Mike McCourt

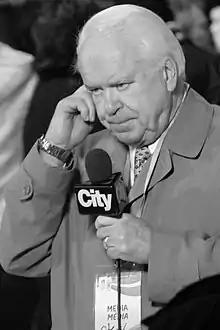
Mike McCourt in Calgary (2010)

Mike McCourt is a TV journalist working at Citytv outlet CKAL-TV in Calgary, Alberta, Canada. He co-hosted the local CBWT local news program "24Hours" in Winnipeg from 1987 to 1992. He was also the main ABC correspondent during the Israeli invasion of Lebanon in 1982.